Lionel Messi

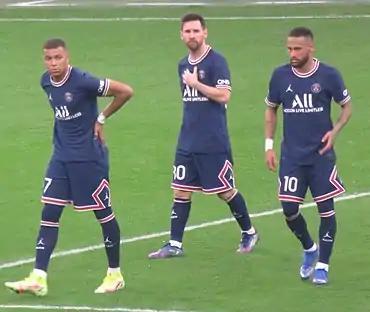
Messi (middle) with PSG team-mates Kylian Mbappé (left) and Neymar

Barcelona hired coach Luis Enrique before the 2014–15 season, and would continue to aid Messi in the attack by signing Uruguayan forward Luis Suárez, who had won the European Golden Shoe the year before at Liverpool. Luis Enrique's system would feature quick transitions from defense to attack, led by the front three of Messi, Suárez and Neymar. The attacking trio, which colloquially became known as 'MSN', would break goalscoring records. A hat-trick scored against Sevilla earlier in the season would also make him the all-time top scorer in La Liga, as he surpassed the 59-year record of 251 league goals held by Telmo Zarra. After securing the La Liga title, the Copa del Rey, and the Champions League that year, Messi helped Barcelona become the first club to win the continental treble twice. He would record 58 goals, but combined with Neymar and Suárez, the attacking trio scored a total of 122 goals in all competitions that season, a record in Spanish football.